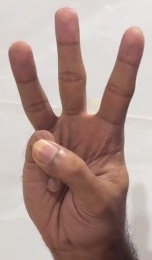
ASL sign: W